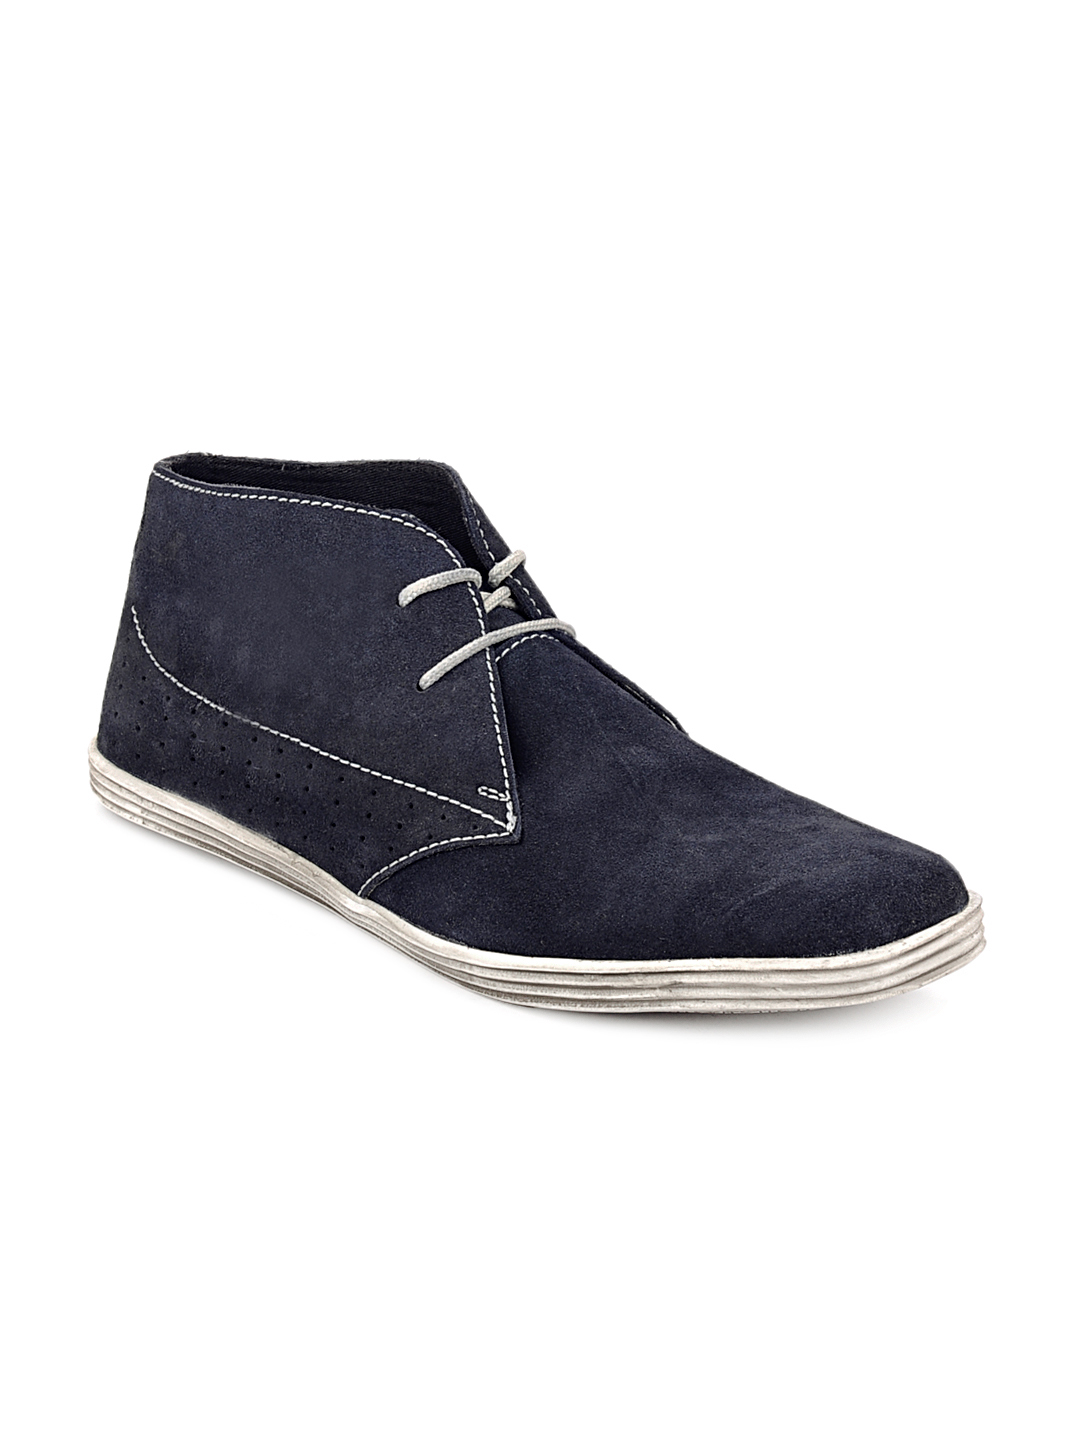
Ganuchi Men Navy Suede Casual Shoes
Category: Footwear / Shoes / Casual Shoes
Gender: Men
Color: Navy Blue
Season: Summer 2012
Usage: Casual